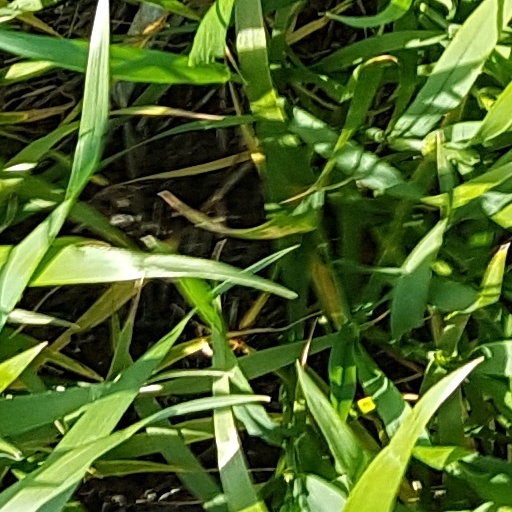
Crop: wheat